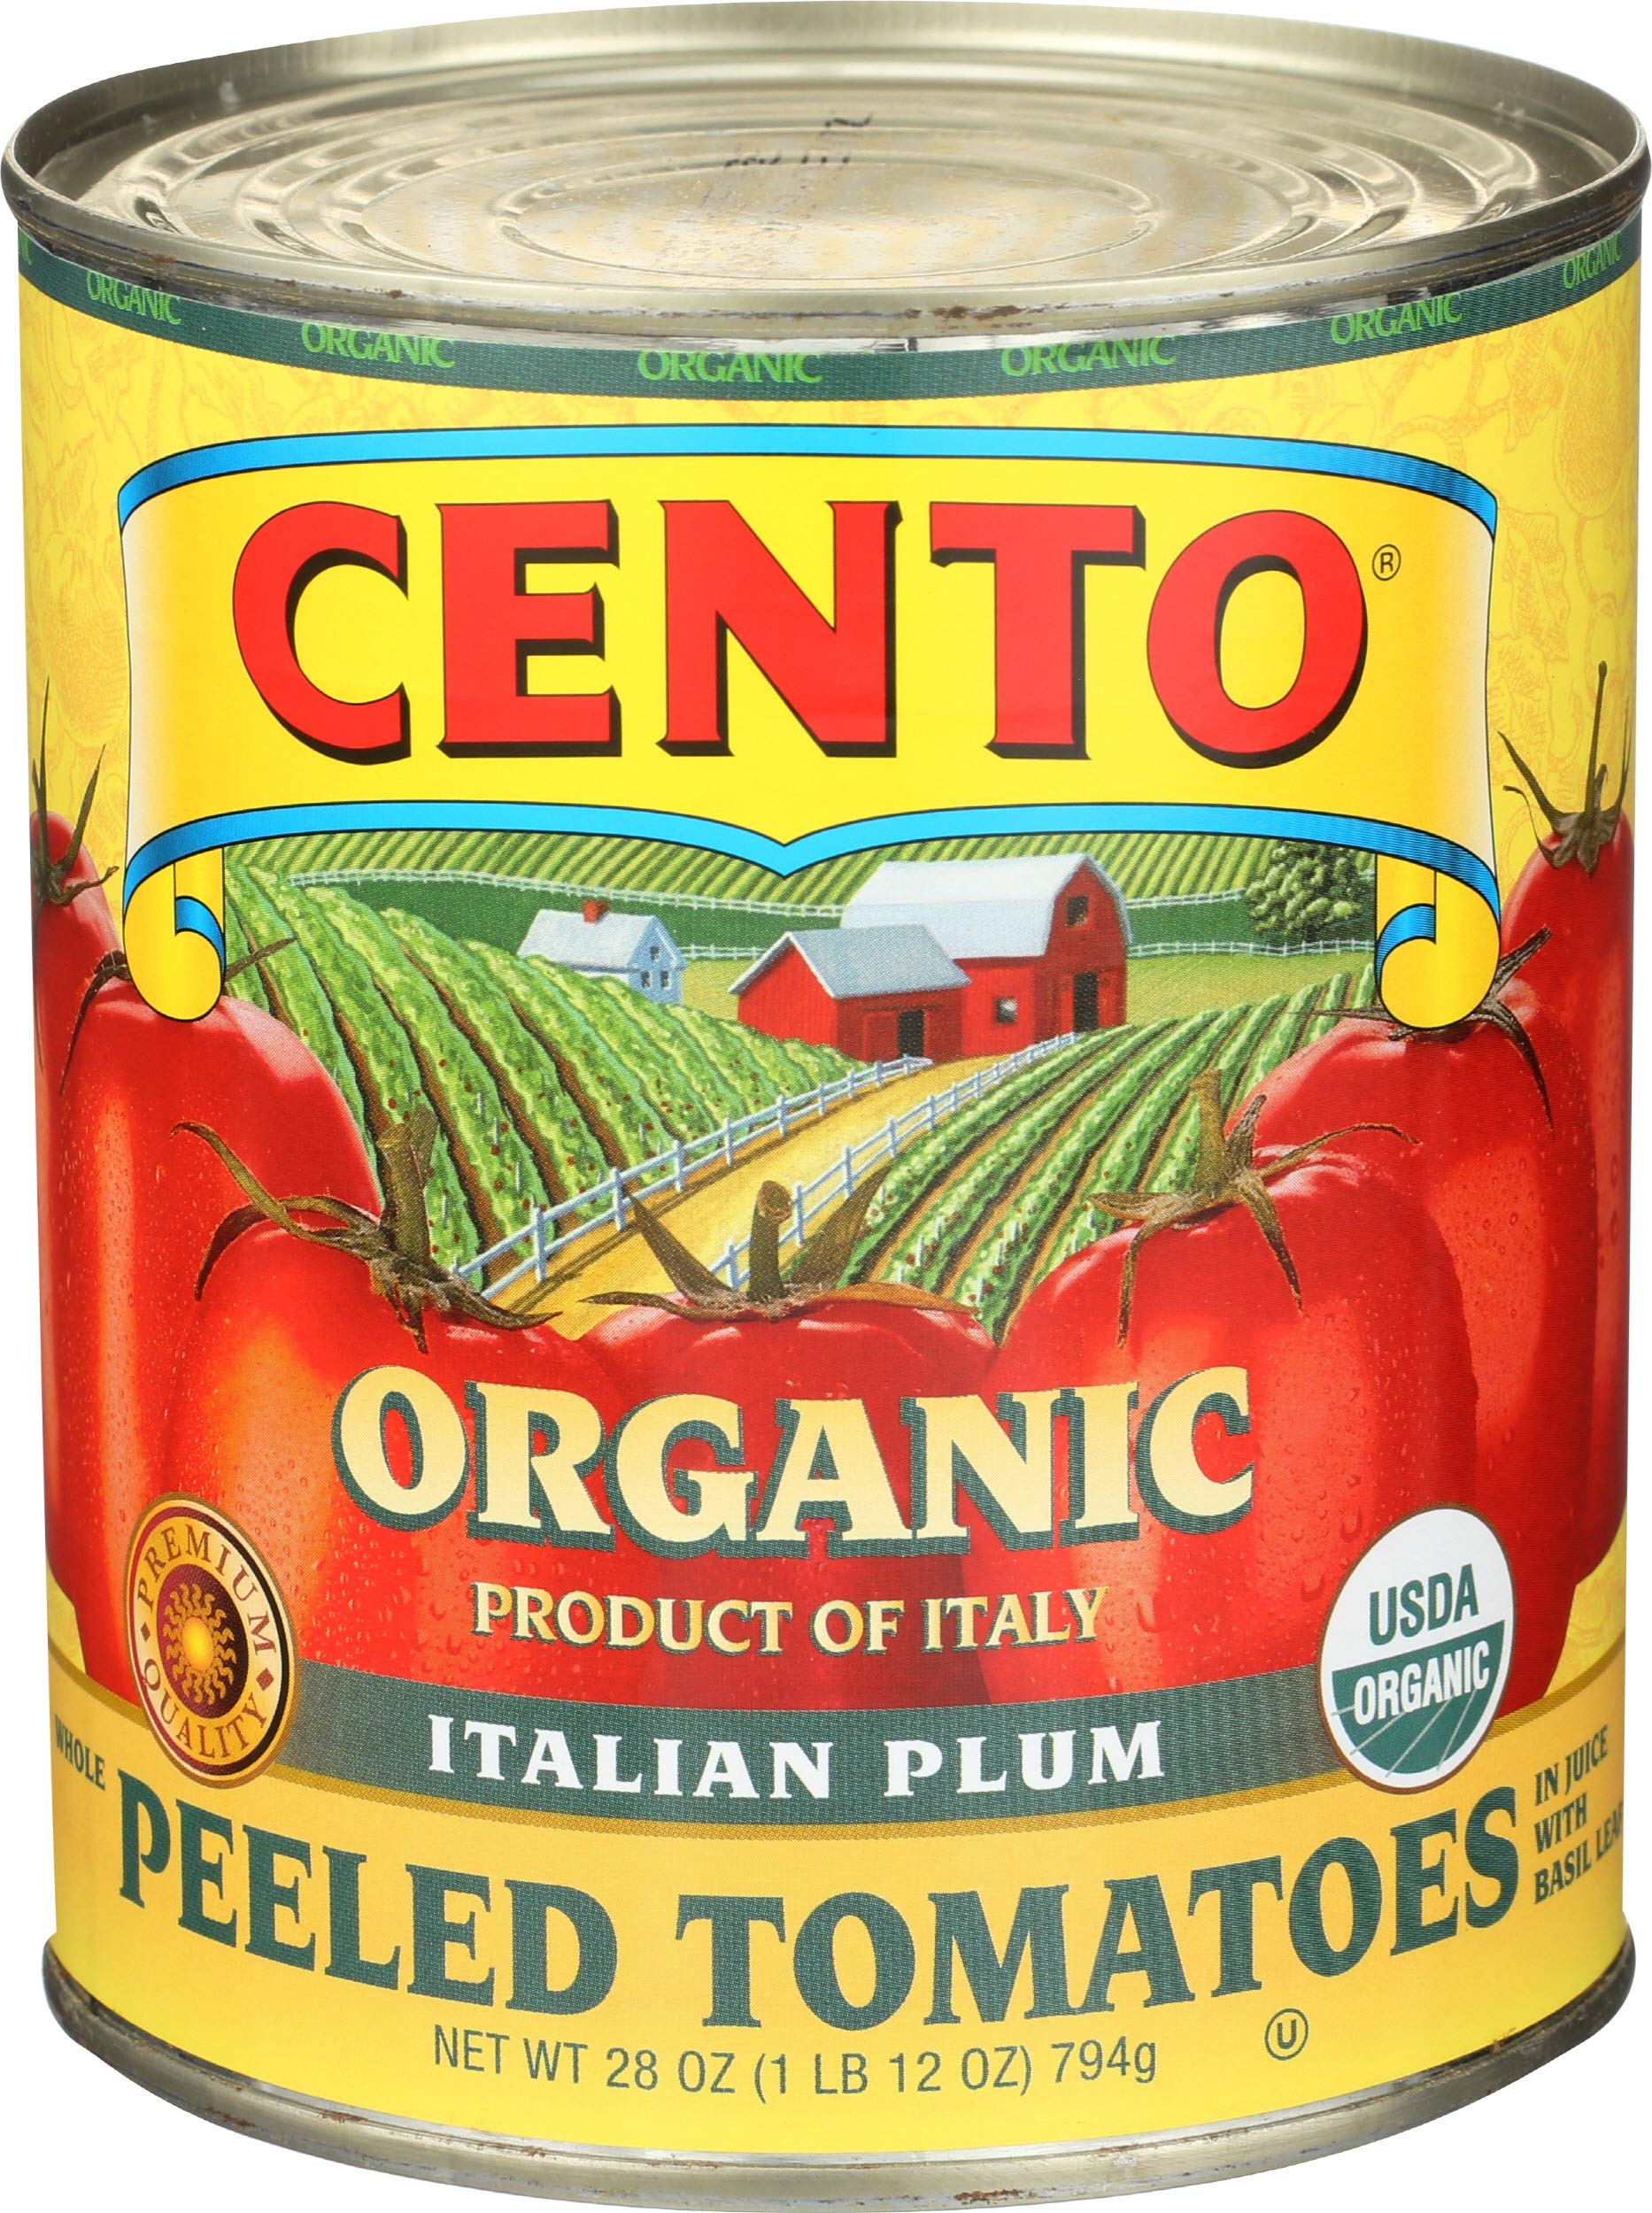
Item Name: Cento Foods Organic Whole Tomatoes, 28 OZ
Bullet Point 1: In keeping with Cento's finest tradition of providing consistent, foods, Cento has extended it's line to include organically grown tomatoes
Bullet Point 2: Cento
Bullet Point 3: In keeping with Cento's finest tradition of providing consistent, foods, Cento has extended it's line to include organically grown tomatoes
Value: 28.0
Unit: Ounce

Price: 11.435